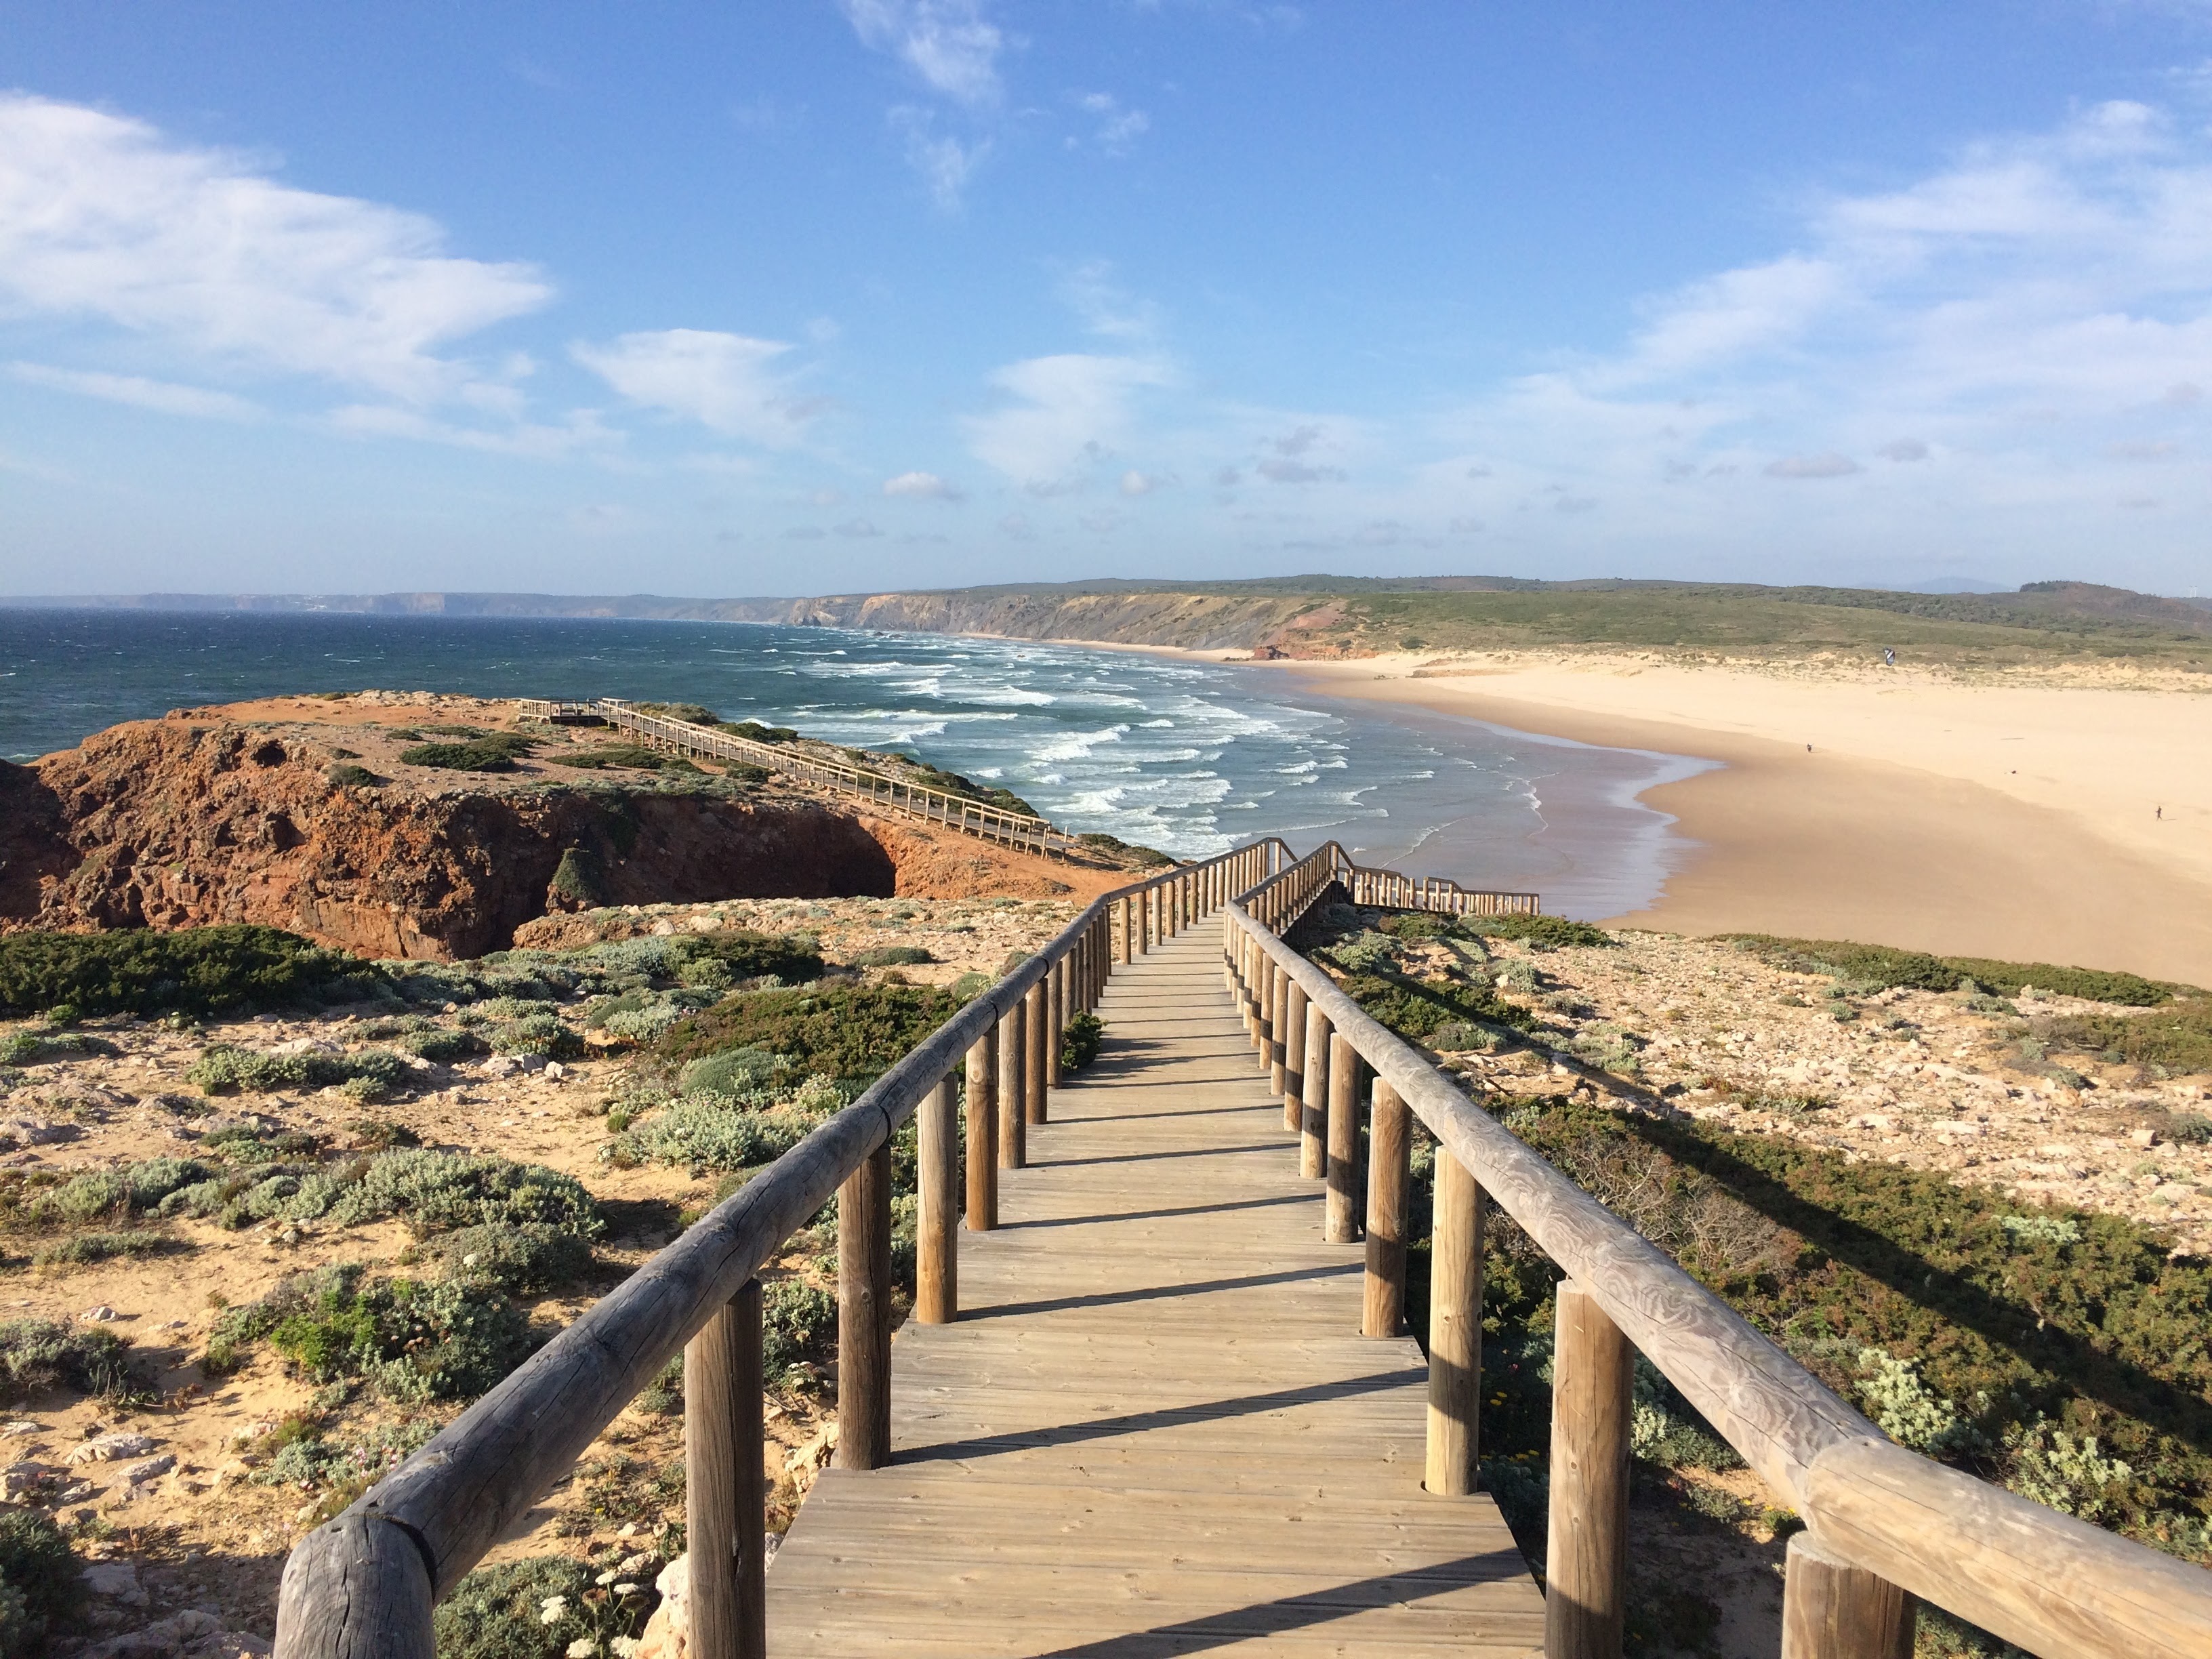
beach, landscape, sea, coast, nature, path, outdoor, sand, ocean, horizon, sky, boardwalk, trail, shore, perspective, walkway, vacation, cliff, cove, bay, reservoir, terrain, body of water, waves, habitat, cape, objective